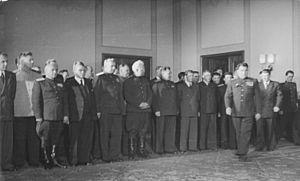
Ivan Ivanovitch Ilyitchev, né le 14 août 1905 à Nawoloki, mort le 2 septembre 1983 à Moscou, est un militaire et un diplomate soviétique. Il a été sous Staline directeur du GRU de novembre 1942 à juin 1945, pendant la grande guerre patriotique. Il a ensuite rejoint le service diplomatique : en 1952 il est ambassadeur d’URSS en RDA, puis en Autriche occupée. À partir de 1956, il a dirigé pendant dix ans un secteur important du ministère des Affaires étrangères de l'URSS, gérant les relations avec les deux Allemagnes et l’Autriche